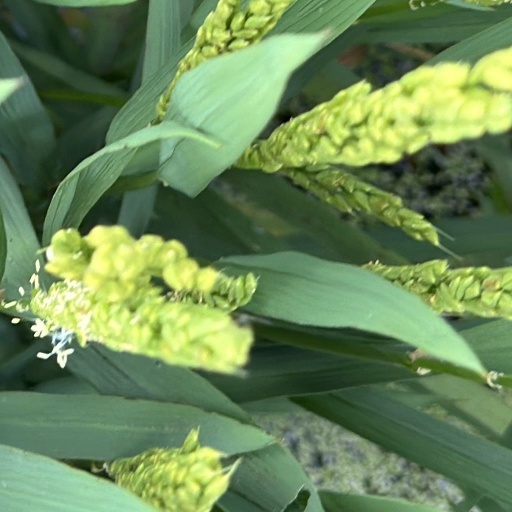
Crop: rice